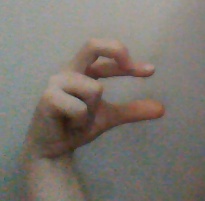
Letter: thal